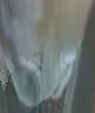
Face region: mouth_nostrils (mouth_chin_nostrils_and_profile)
Pain indicator: not_present